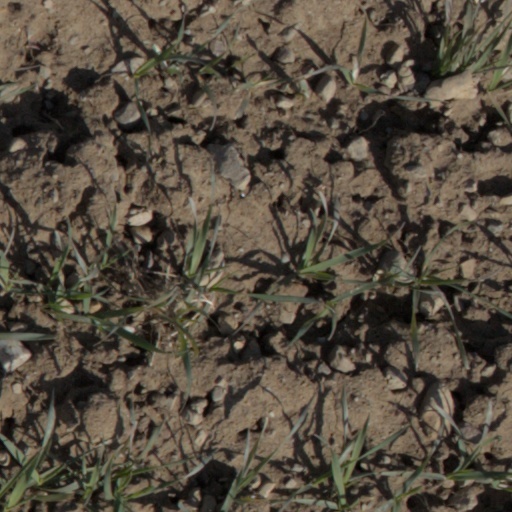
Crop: wheat